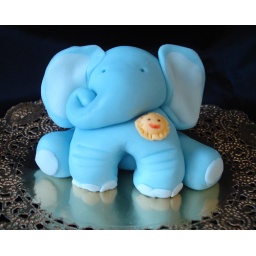
Little blue elephant by Eve Marzan